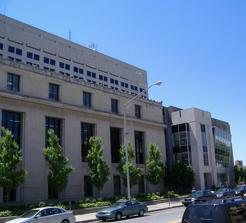
Building: Indiana State Library and Historical Bureau
Country: United States of America
Year built: 1934
Public library and historic building in Indianapolis, Indiana, U.S. United States historic place Indiana State Library and Historical Building U.S. National Register of Historic Places Show map of Indianapolis Show map of Indianapolis Show map of Indiana Show map of the United States Location Indianapolis , Indiana Coordinates 39°46′10.55″N 86°9′49.66″W / 39.7695972°N 86.1637944°W / 39.7695972; -86.1637944 Built 1934 Architect Pierre, Edward Dienhart Joseph; Wright, George Caleb Architectural style Classical Revival, Art Deco Website www .in .gov /library / NRHP reference No. 95000207 Added to NRHP March 3, 1995 The Indiana State Library and Historical Bureau is a public library building, located in Indianapolis , Indiana . It is the largest public library in the state of Indiana, housing over 60,000 manuscripts. Established in 1934, the library has gathered a large collection of books on a vast variety of topics. History The Indiana State Library and Historical Bureau has been open to the public since 1934. The first attempts to have a state library started when Indiana was still a territory with its capital in Corydon , making it the oldest agency of the Indiana government. However, the first actual Indiana state library would not be opened until the capital had moved to Indianapolis, starting on February 11, 1825, with the secretary of state acting as librarian. In 1867, the library's law books were transferred to the Supreme Court to begin the Supreme Court Law Library, which has grown to 70,000 volumes. The library became its own institution in 1841. The State Board of Education gained control of the library in 1895, with the Department of Education gaining control in 1933.  Between 1895 and 1933, the library amassed more material than it had in all its previous existence. Originally, the Library was only for the use of state employees and government officials. After assigning a two-cent tax to attain funds in 1929, and having architects send proposals for a new building in 1931, it was built to designs by Pierre & Wright Architects . In 1945 the library was directed by Howard Henry Peckham , an early American historian who was the first to publish the Revolutionary War journals of Henry Dearborn , a revolutionary war officer and Secretary of War under President Thomas Jefferson . The building is made of Indiana limestone , sandstone , and walnut . Interior features include brass accents, fanciful murals , walnut-paneled walls, stained glass windows, and woodcarvings . The external architectural sculpture was created by Leon Hermant and carved by Adolph Wolter . The library has seven main divisions: Talking Book and Braille Library, Genealogy, Indiana Collection, Rare Books and Manuscripts, Reference and Government Services, Professional Development, and Library Development. A 1993 inventory of the library's holdings included 60,000 books and pamphlets, 3,500 collected manuscripts, 1.5 million images, and 1,000 maps. Some of this included not only the history of Indiana , but that of the Old Northwest as well. It has been on the National Register of Historic Places since 1995. The Indiana Historical Bureau has a home at the library.  Founded in 1915 as the Indiana Historical Commission , its initial purpose was to prepare for the centennial of Indiana's statehood . The bureau largely concentrates on the placement of new historical markers across Indiana and encourages education in Indiana history . The bureau runs a gift shop at the library. Martha E. Wright Conservation Lab The library's Martha E. Wright Conservation Lab has specialized equipment devoted to conservation and restoration of historic documents. See also Indiana portal List of Indiana state historical markers List of U.S. state libraries and archives References